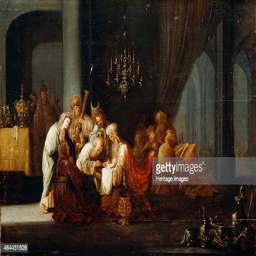
17th century found in the collection